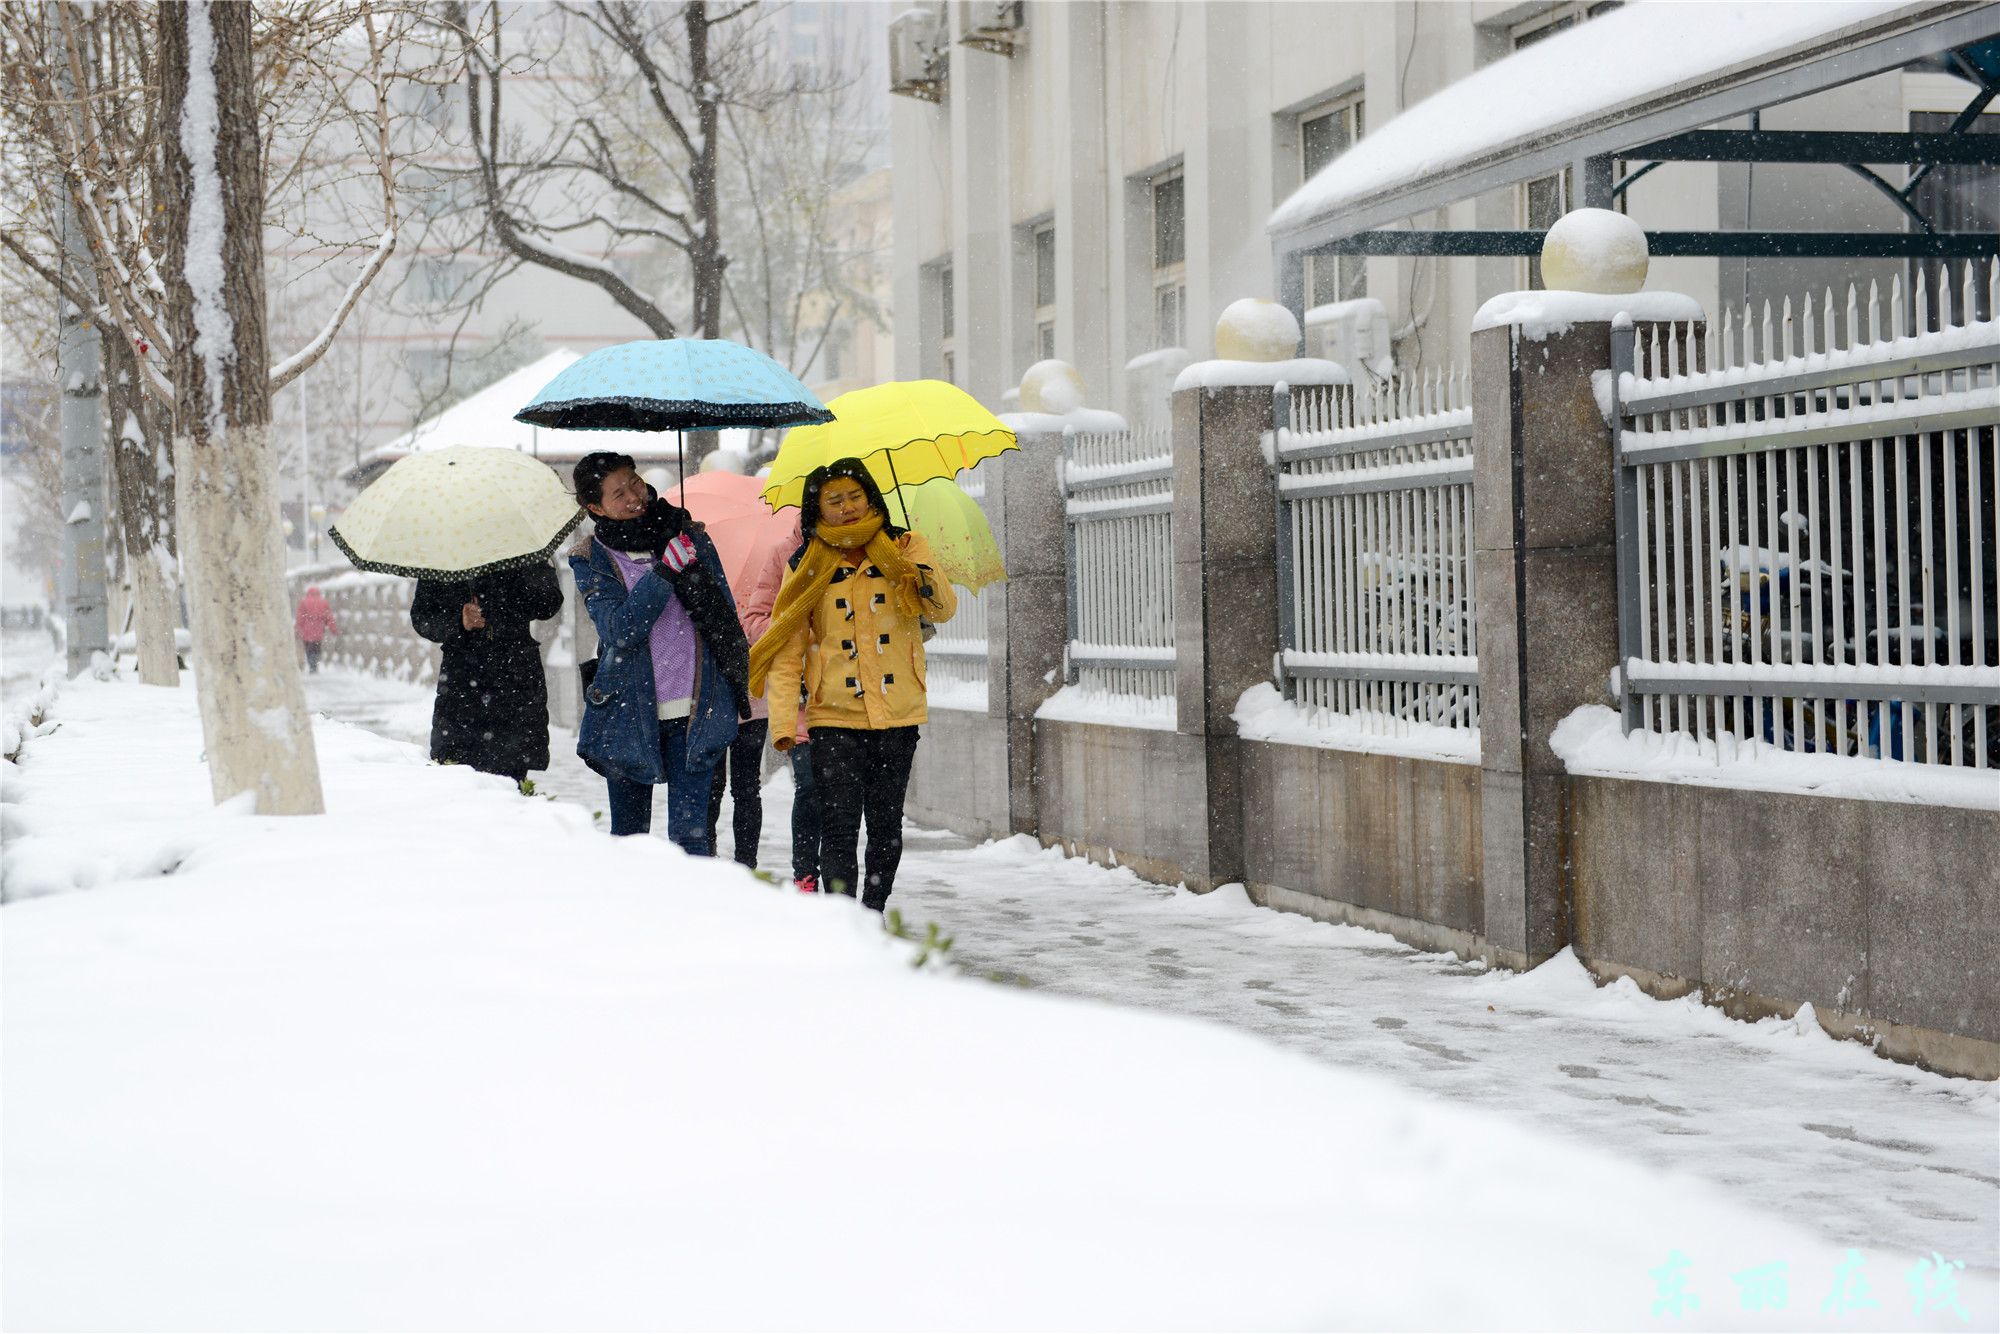
Weather: snow or frosty